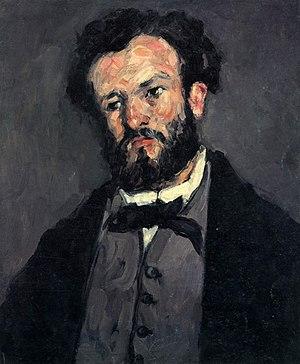
Antony Valabrègue, né à Aix-en-Provence le 9 septembre 1844 et mort à Paris le 28 juillet 1900, est un poète et critique d'art français.